Torgdragargränd

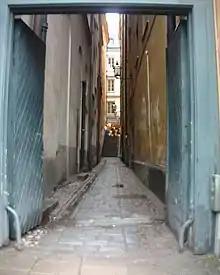
Wooden gates in the western end of Torgdragargränd which were kept closed until 1981.

Torgdragargränd (Swedish: "Market Draughter's Alley") is an alley in Gamla stan, the old town in Stockholm, Sweden. Stretching from the street Västerlånggatan to the square Kornhamnstorg, it forms a parallel street to Tyska Brinken and Funckens Gränd. Prior to 1981, Torgdragargränd was closed with a gate at Kornhamstorg and a low building at the other end. The present name commemorates the people working at the market next to the alley.